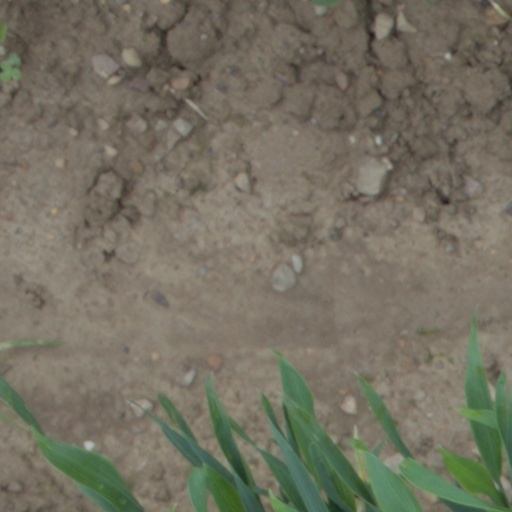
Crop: wheat